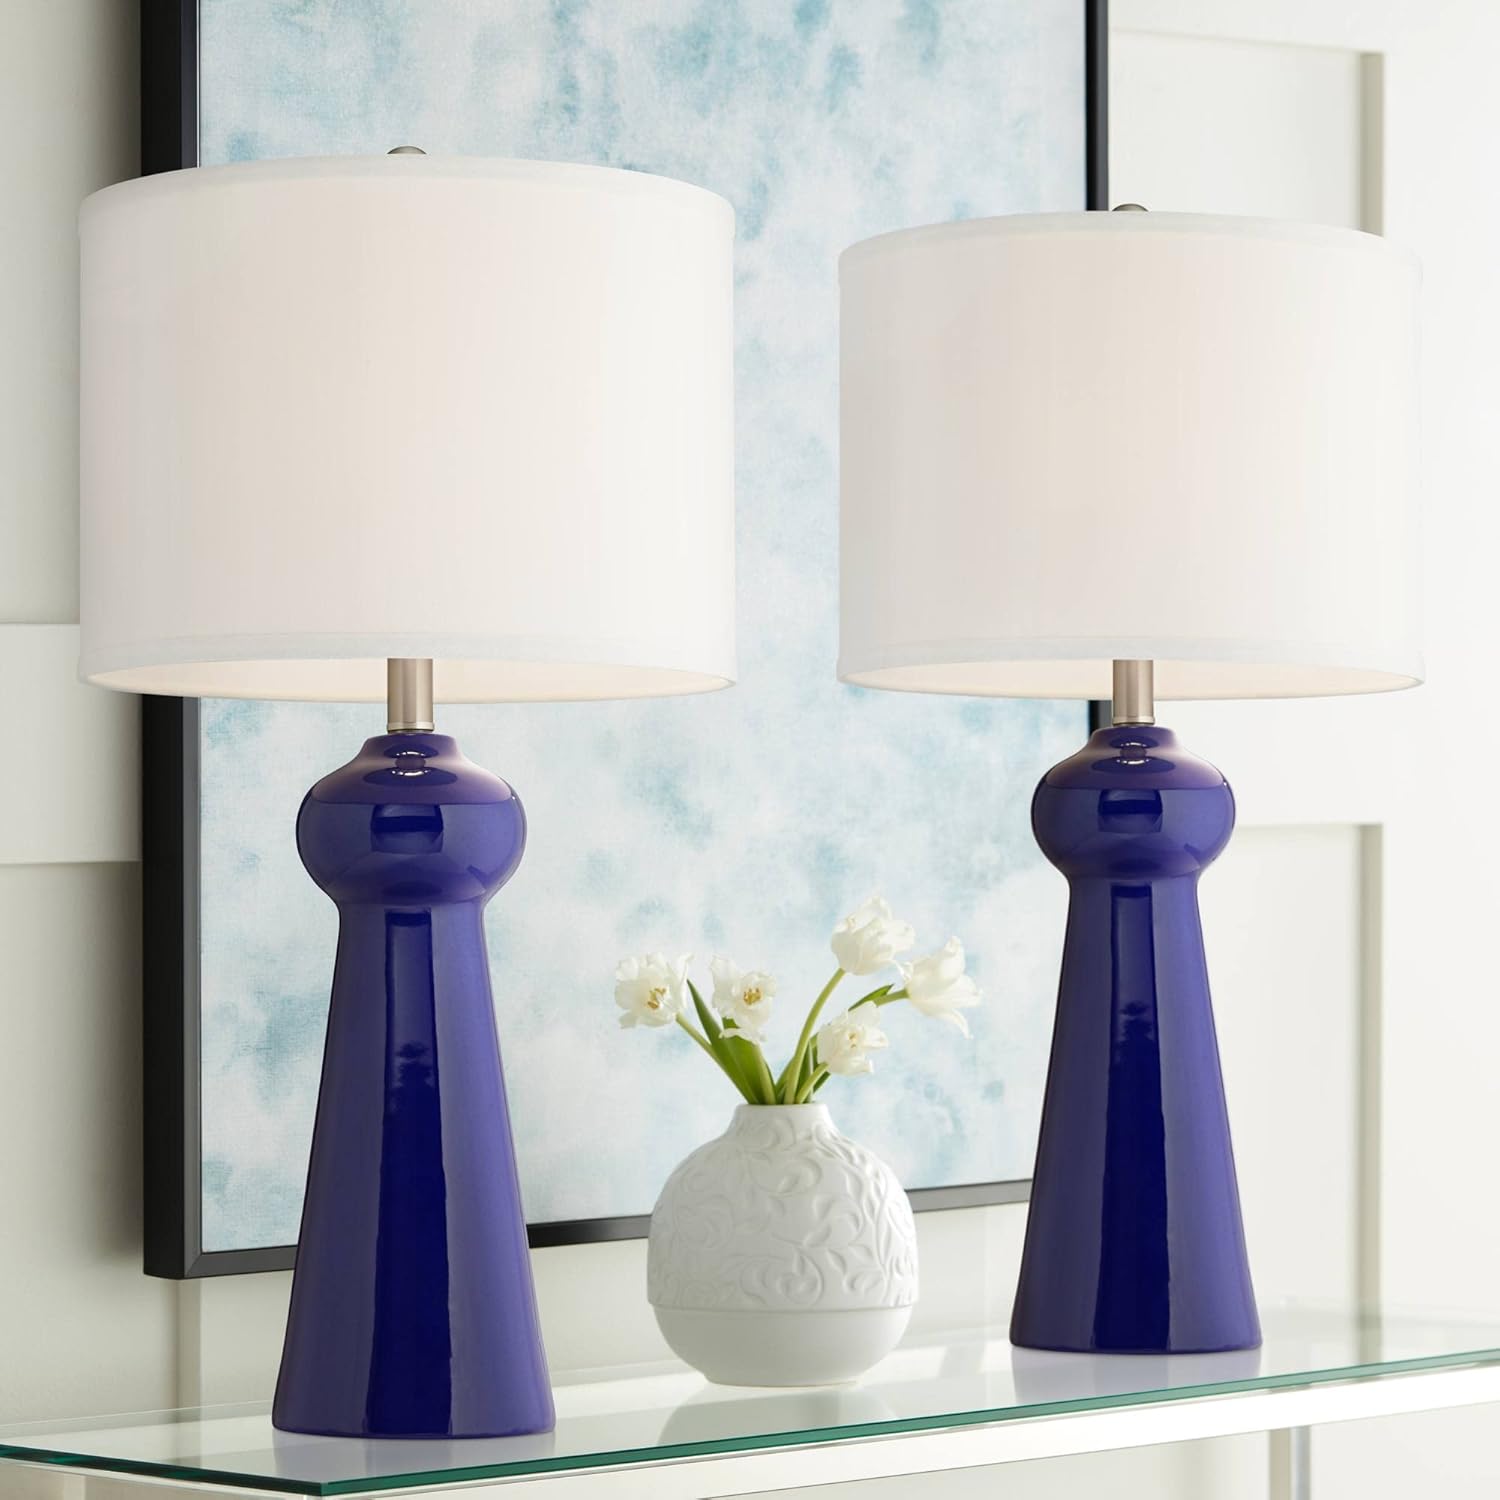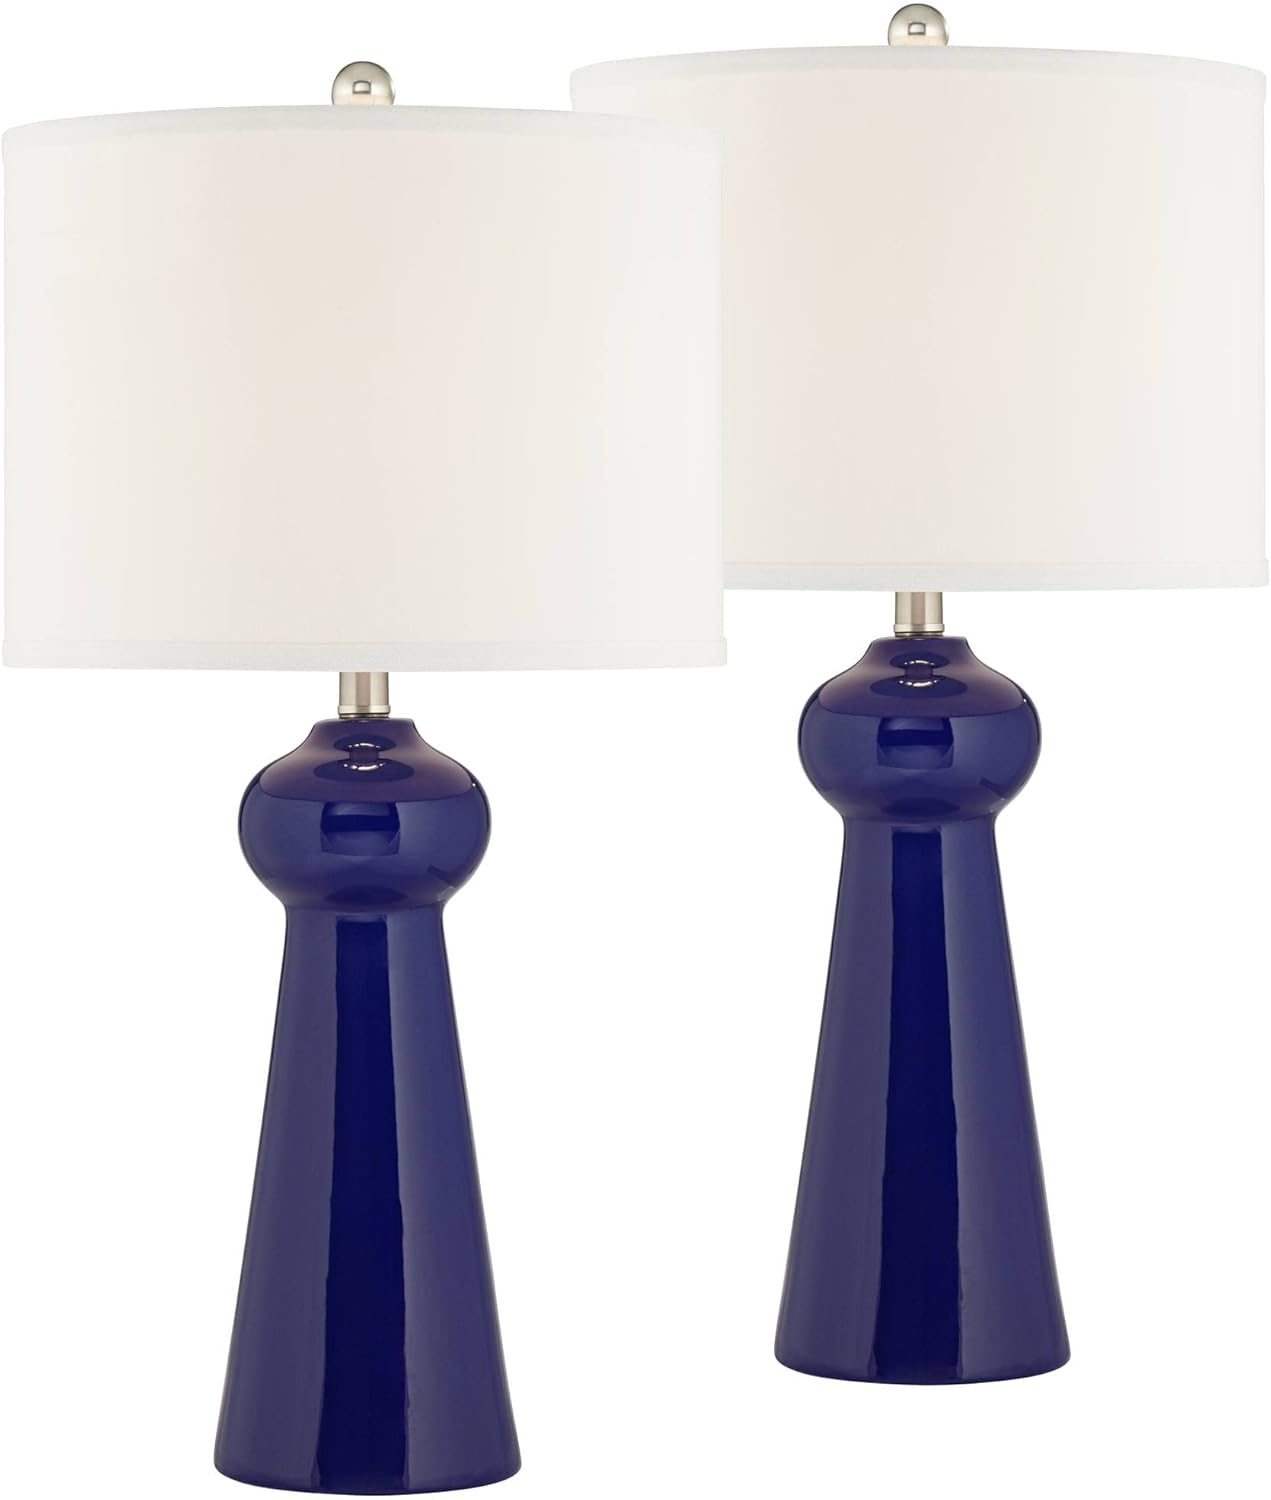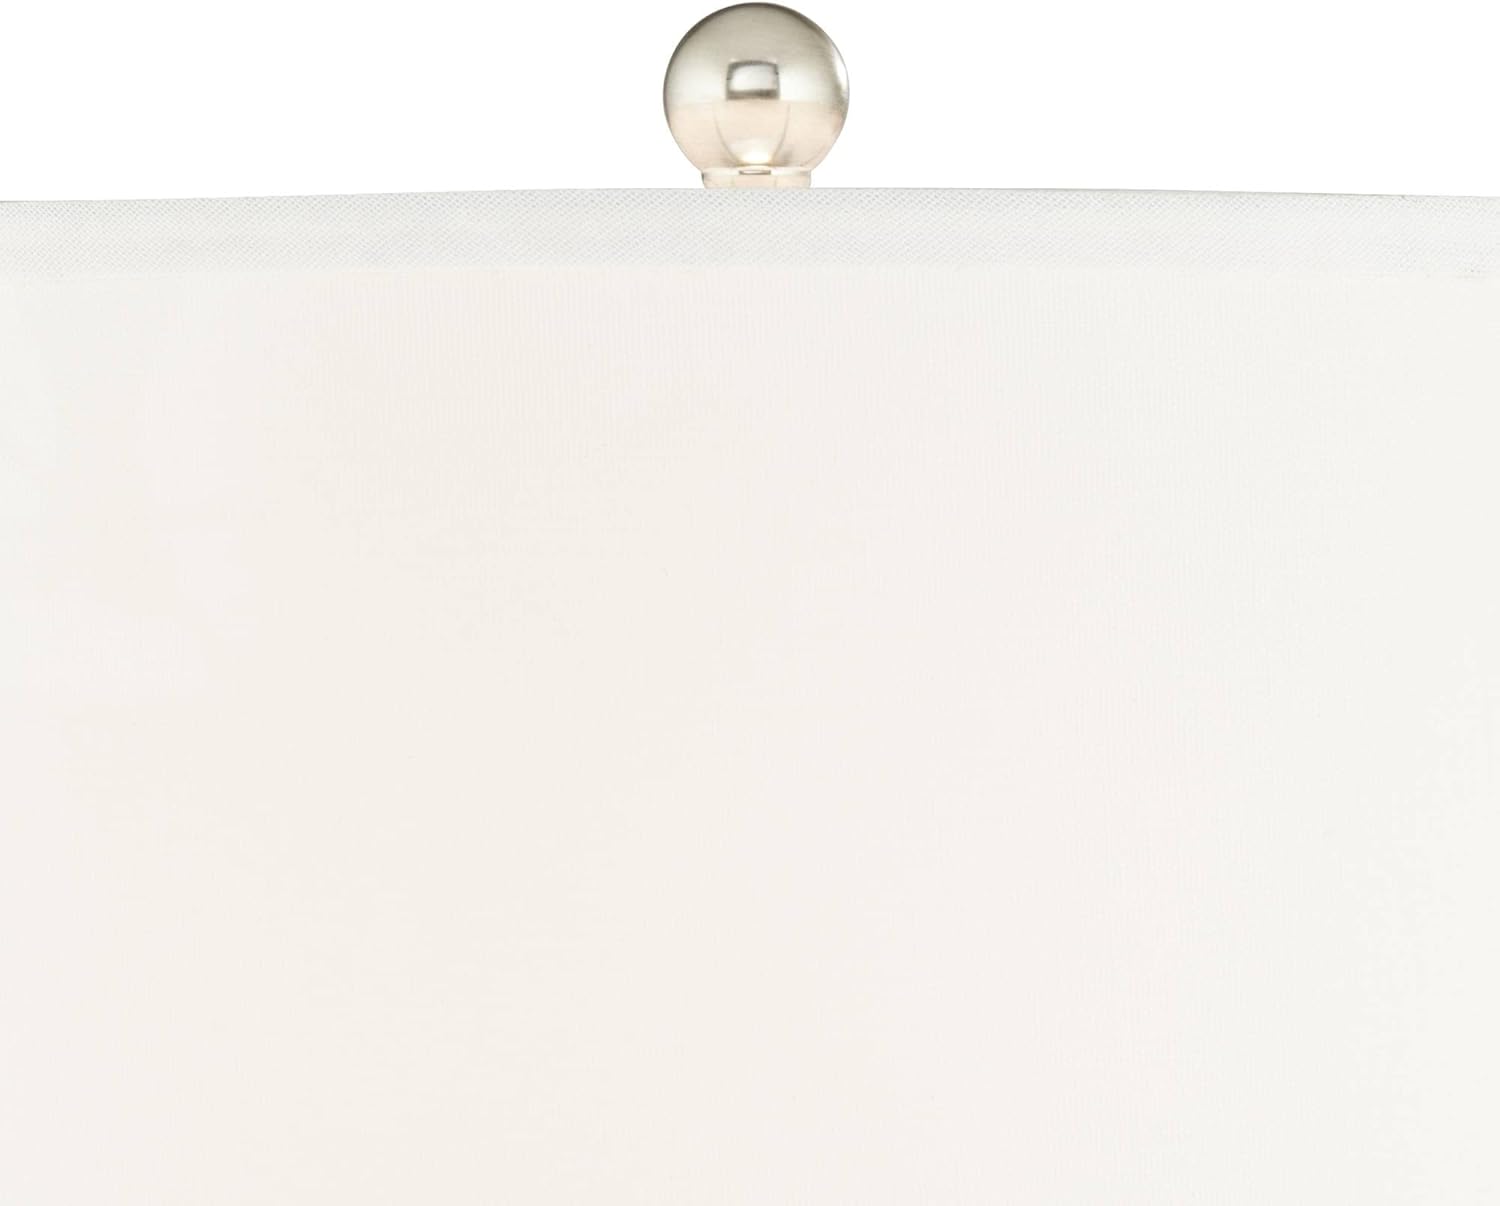
360 Lighting Damon Modern Coastal Table Lamps 28" Tall Set of 2 Blue Ceramic White Fabric Drum Shade Decor for Bedroom Living Nightstand Bedside Office Kids Room House Home Family
Category: Tools & Home Improvement
Introduce symmetry in your space with this set of two ceramic table lamps from the 360 Lighting brand. Each lamp has a beautiful blue finish with a white drum shade. These are perfect to use together or separately in a bedroom, entryway, or living room setting, and ideal in a coastal or modern room setting.
Features: Set of 2 lamps. Each is 28" high. Bases are 6" wide at the bottom. Drum shades are 14" wide x 10" high. Weigh 8.8 lbs. each. | Each uses one maximum 150 watt standard-medium base Type-A bulb (not included). On-off socket switches. | Damon ceramic table lamps set of 2 from the 360 Lighting brand. | Blue lamp base finishes. Ceramic lamp construction. | White drum shades. 8-foot long cords.